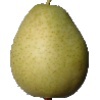
Label: Pear 1